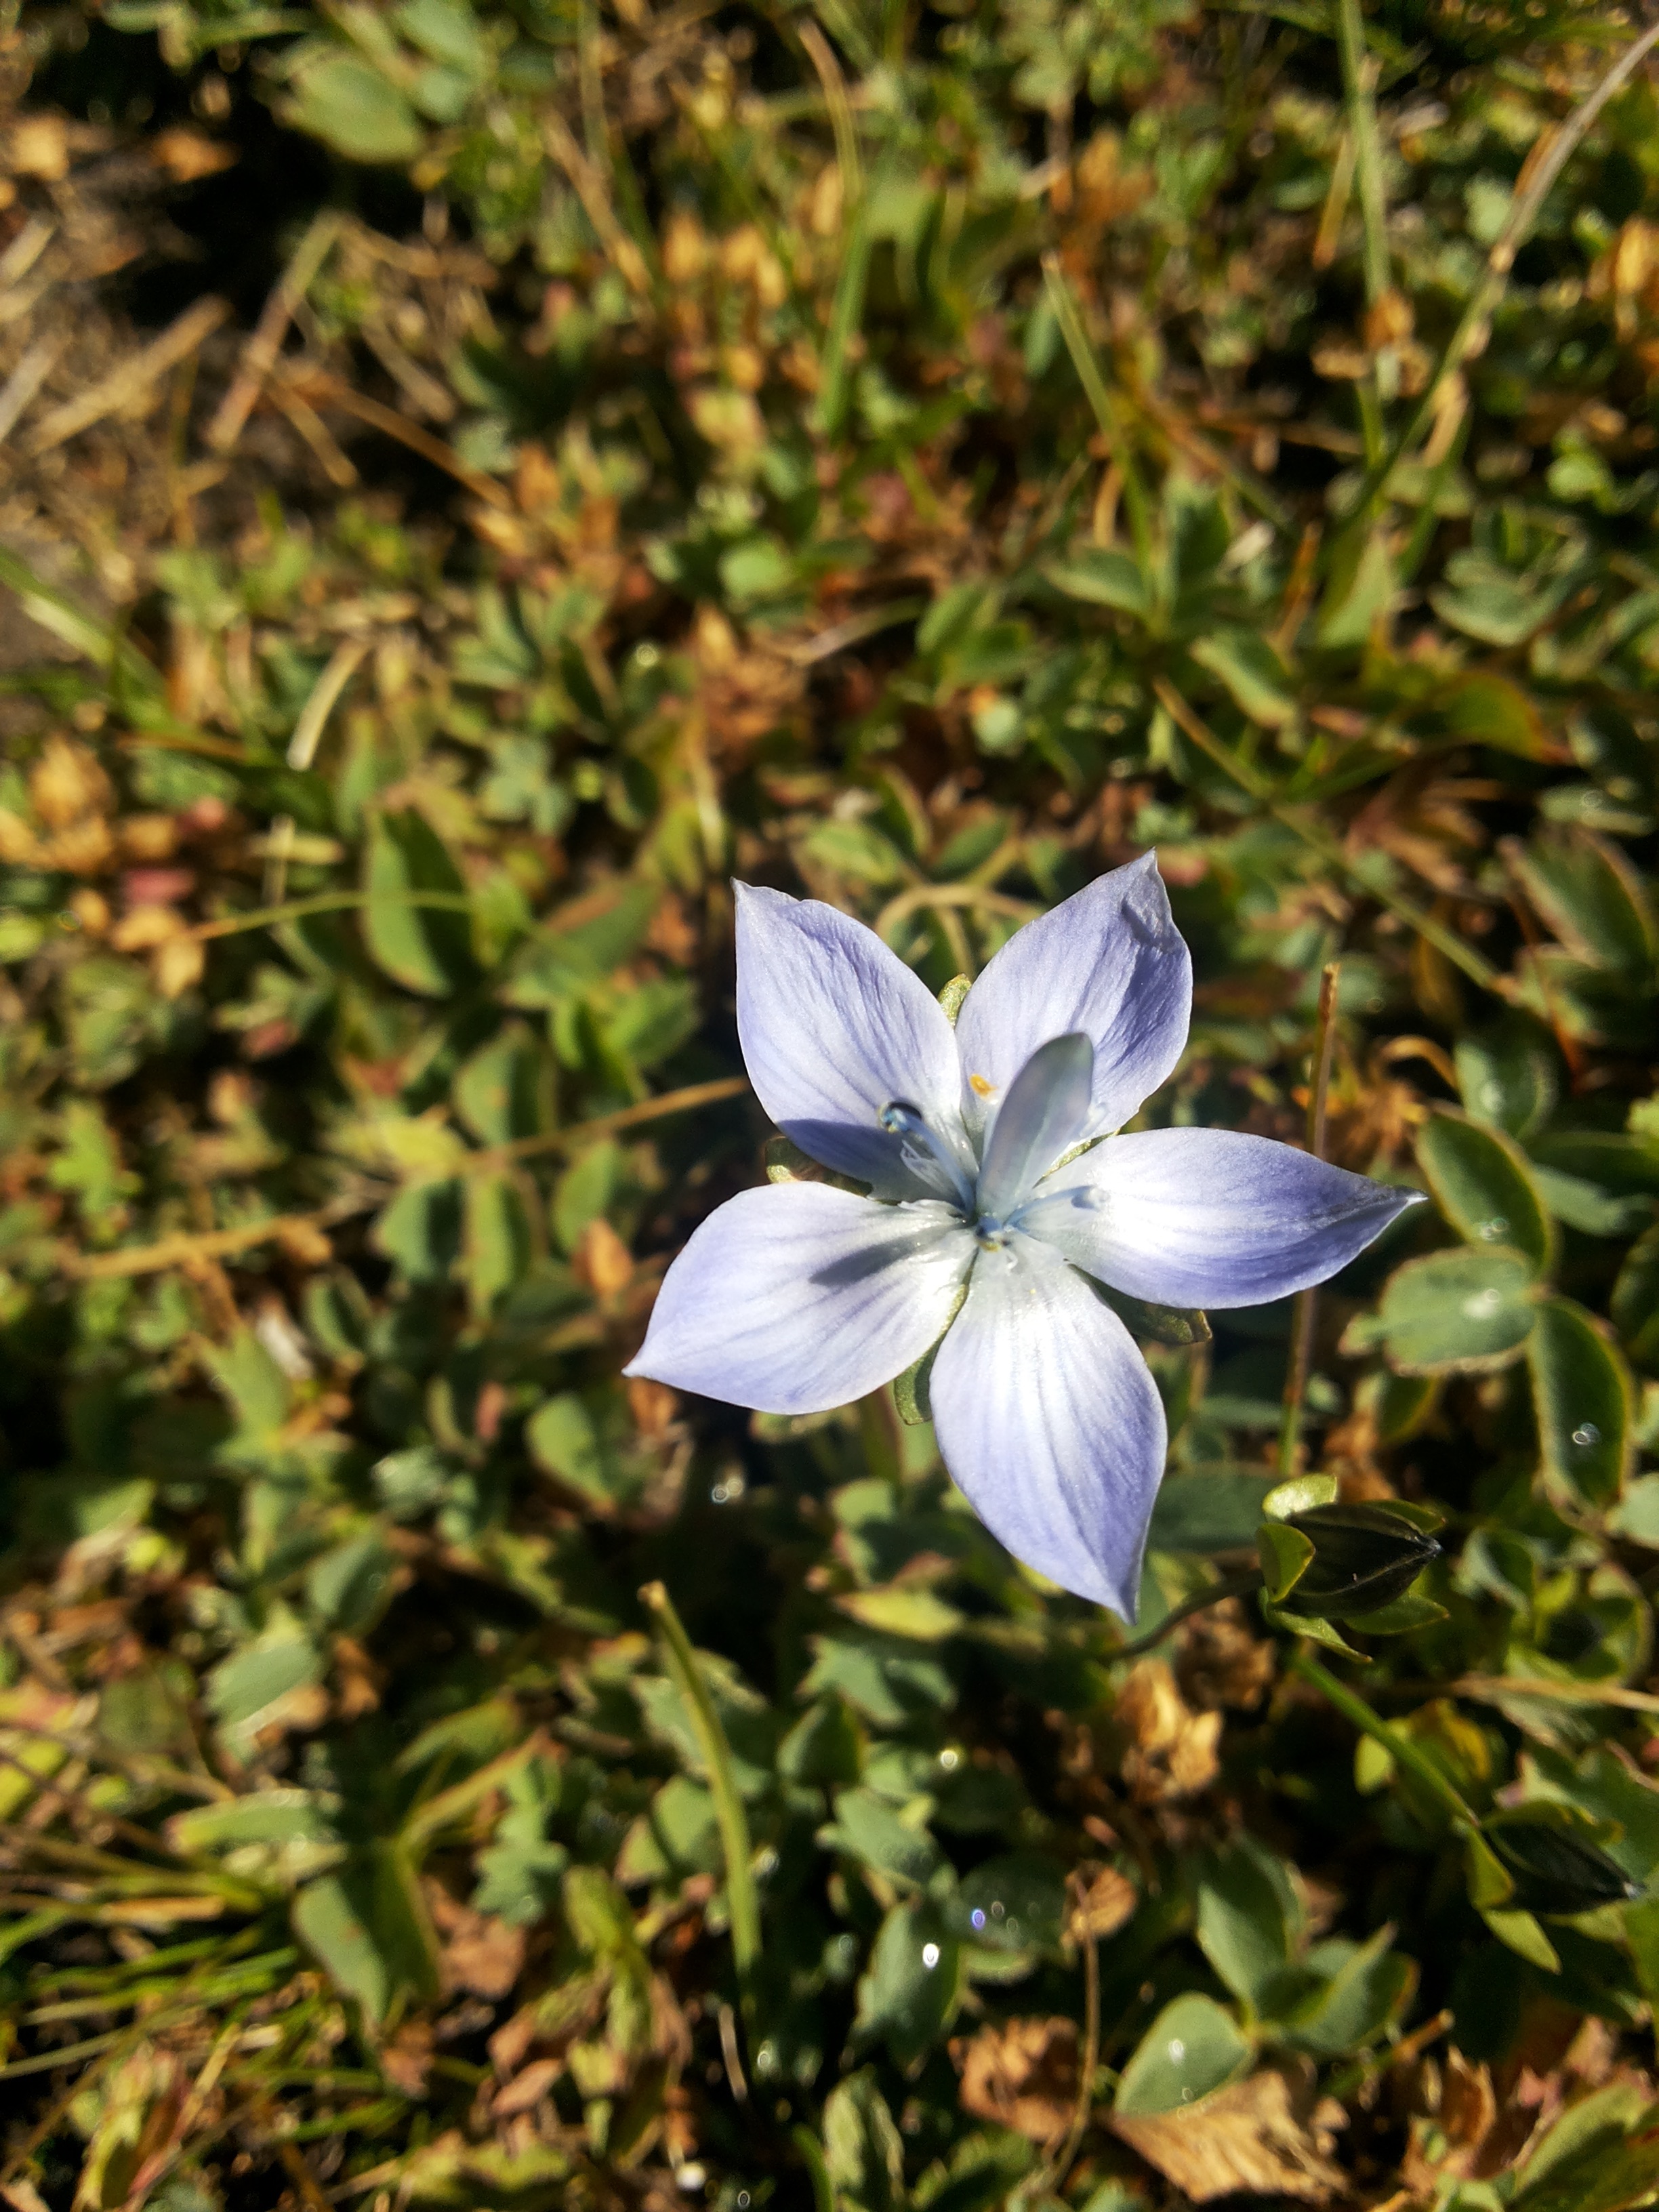
plant, flower, petal, insect, botany, butterfly, flora, fauna, wildflower, viola, flowering plant, bellflower family, land plant, violet family